Xinwu, Wuxi

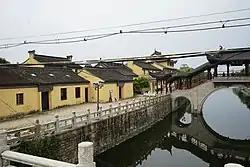
Bodu River and the back of Taibo Temple

Meicun in Xinwu is believed to be the birthplace of the Wu culture in 1100 BC, a Chinese subculture named after the Wu Kingdom of the Spring and Autumn period (770–476BC). Bodu River and Taibo Temple, two cultural relics from the state of Wu, are located in the WND.